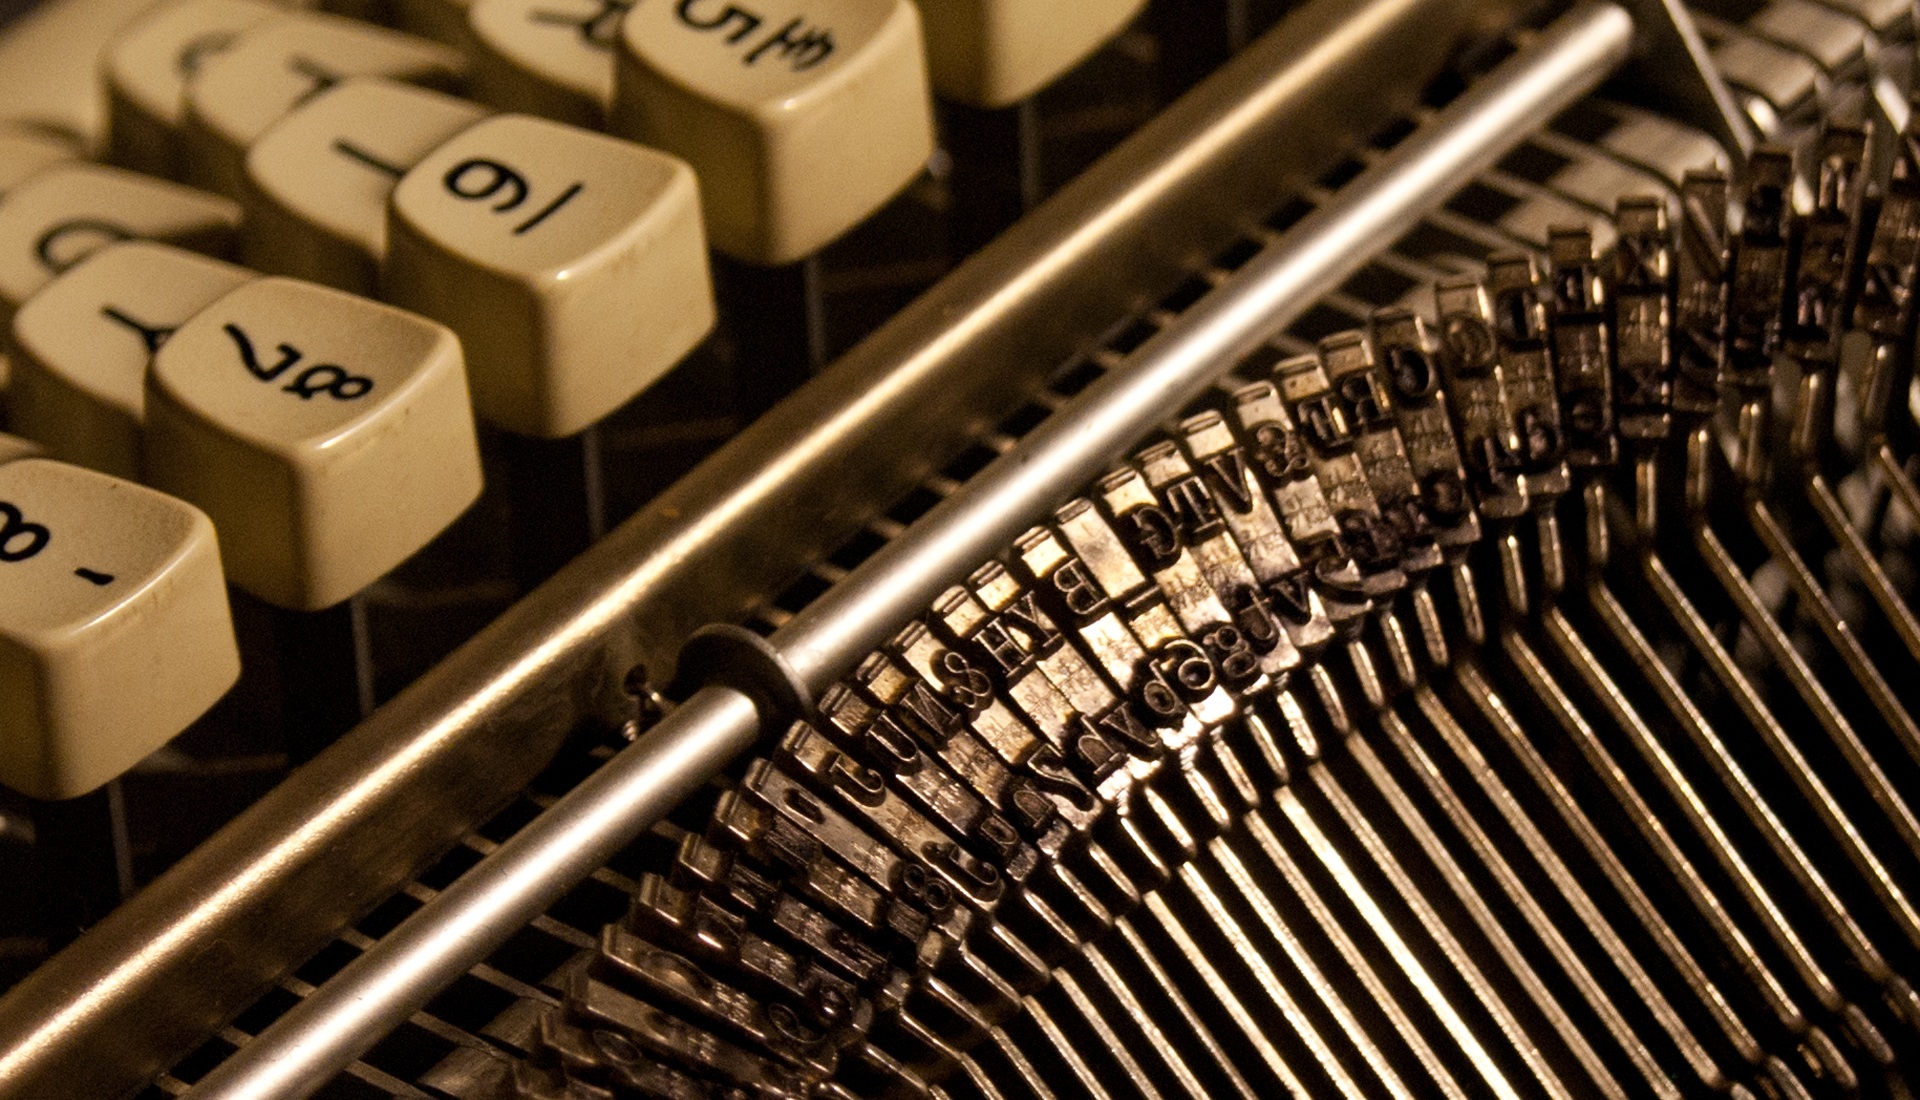
keyboard, technology, vintage, antique, retro, guitar, old, typewriter, print, piano, metal, machine, close up, type, numbers, keys, letters, manual, computer keyboard, string instrument, personal computer hardware, office equipment, olympia portable typewriter